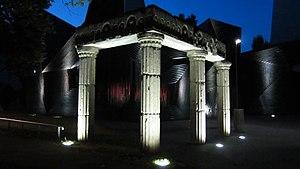
L’histoire des Juifs à Mayence commence au début du Moyen Âge quand la ville accueille une communauté juive importante. Mayence est une des villes d'Allemagne qui donnent au judaïsme occidental une réputation de savoir et de piété, à l'instar des centres français. Grâce à elle, le Talmud devient une œuvre surtout occidentale. En effet, dès le Xᵉ siècle, Mayence était un important centre de vie juive.